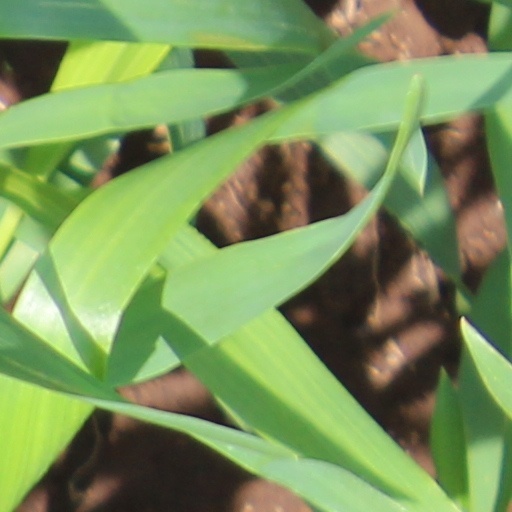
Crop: wheat